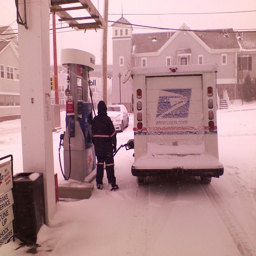
you know that old saying aboutneither snow nor rain ...